Trevenning

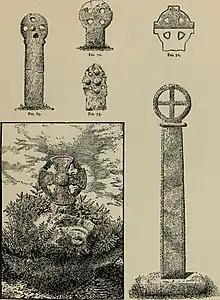
Trevenning Cross (fig. 70) illustrated in "The Victoria History of the County of Cornwall" (1906)

Trevenning is a hamlet south of Michaelstow, Cornwall, England, UK.